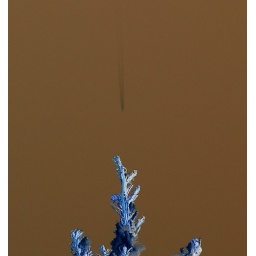
plane trail + christmas tree in santa monica california with inverted effect